Oberbilk

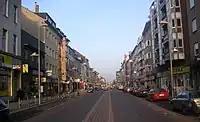
Kölner Straße

Oberbilk was a part of Bilk from 1384. There were only a few farms then and agriculture dominated until 1838 when the Düsseldorf–Elberfeld railway was built through Oberbilk; the Cologne-Minden railway followed in 1845.